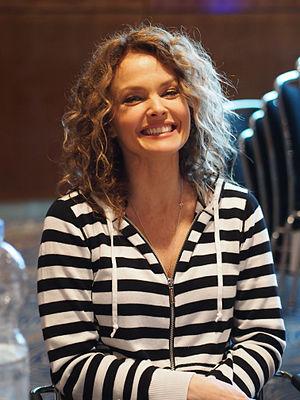
Dina Meyer est une actrice et productrice américaine née le 22 décembre 1968 dans le Queens, à New York.